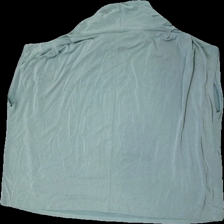
View: back
Type: Top
Category: Ladies
Brand: Lindex
Colors: Green
Material: 84% visc, 16% poly
Cut: Loose
Price range: 50-100
Recommended usage: Reuse
Description: Green top from Lindex, size unknown. Good condition.